Shrewsbury School

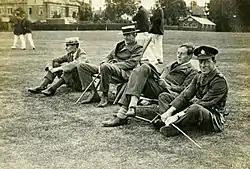
Shrewsbury School staff in 1915: FSH Ward, Headmaster Revd Cyril Alington, Philip Bainbrigge and Malcolm White (killed in July 1916 on the first day of the Battle of the Somme)

In the later Renaissance, this land had been devoted to elaborate performances, with grand arbours being built by the guilds. Some of the arbours survive, such as the for the Shoemakers (now in the Quarry Park).